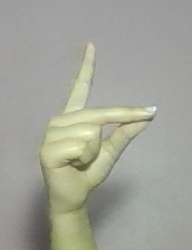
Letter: ta